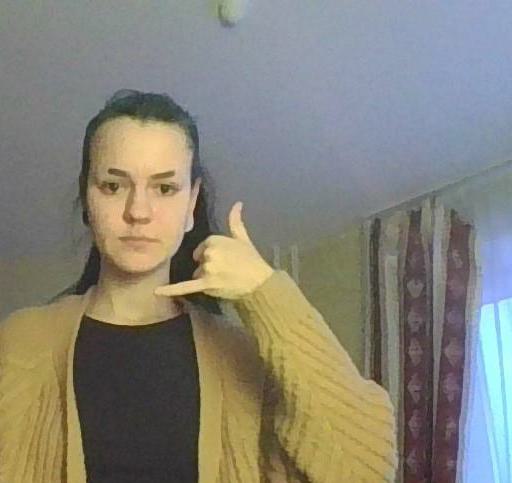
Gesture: call